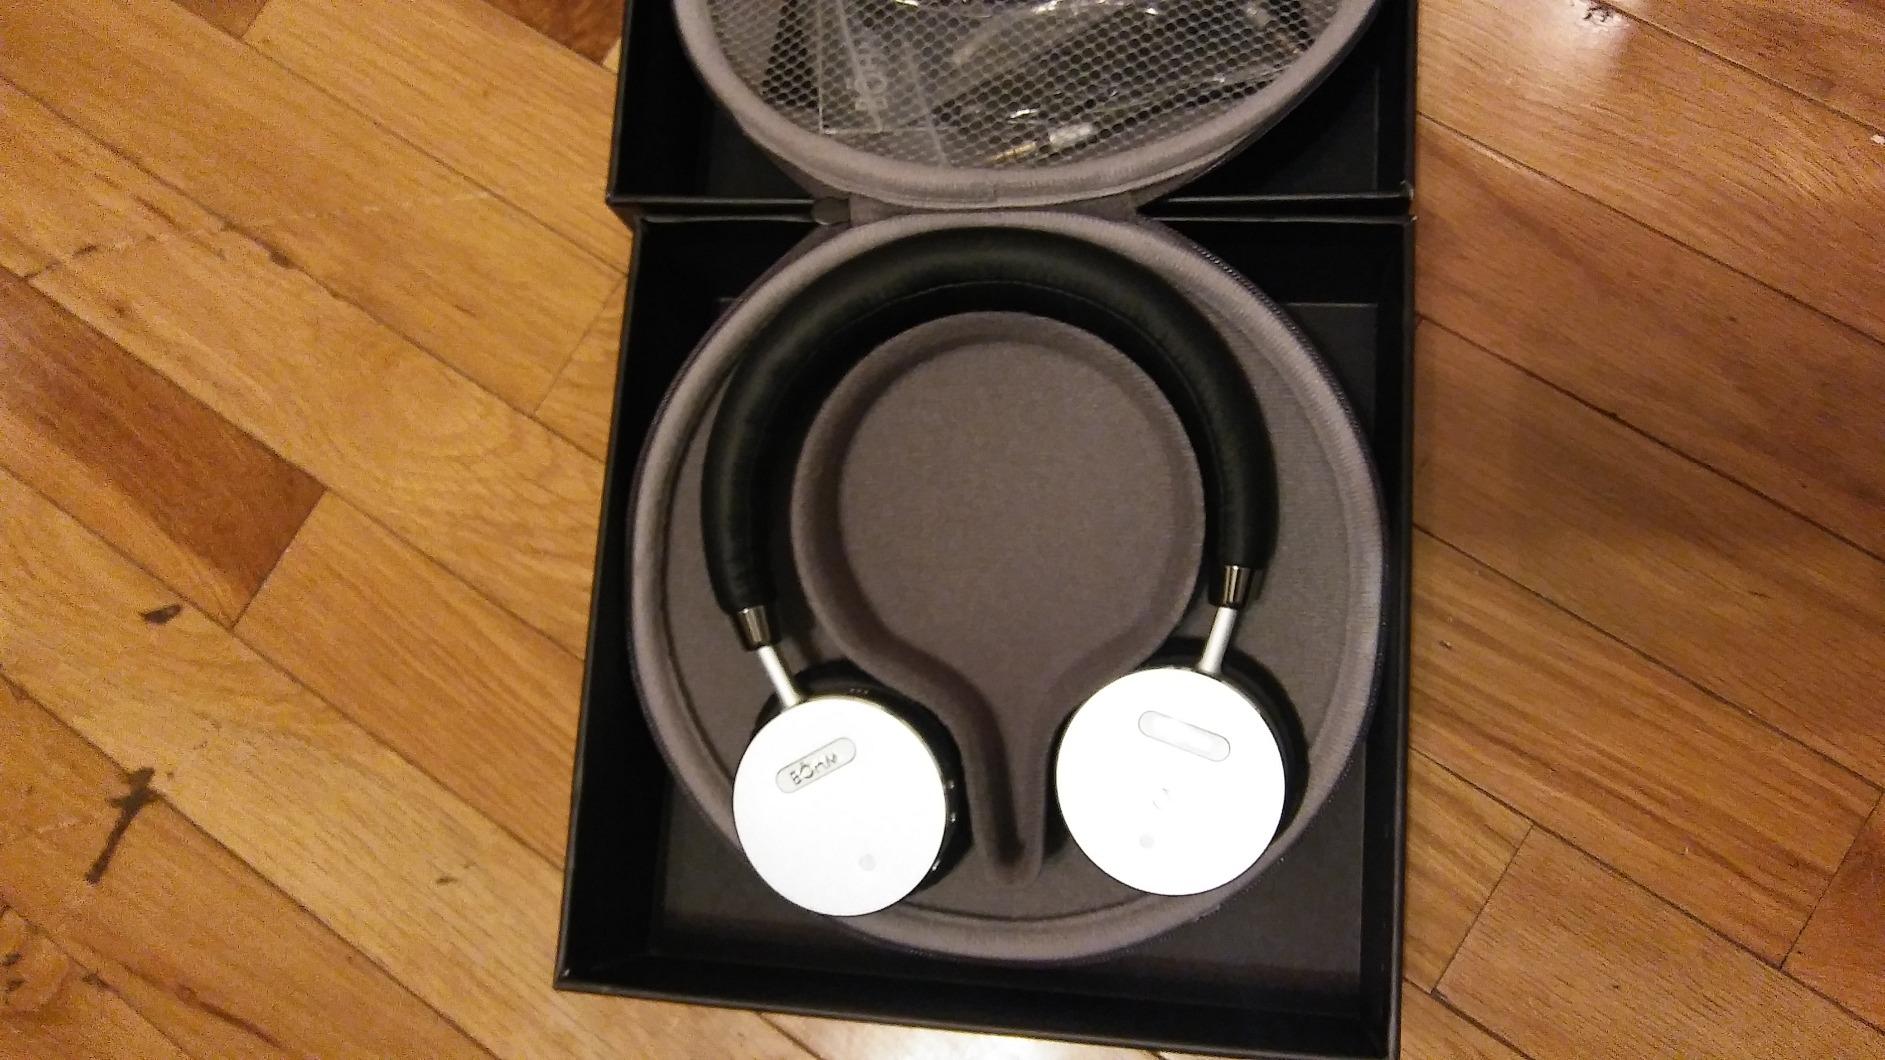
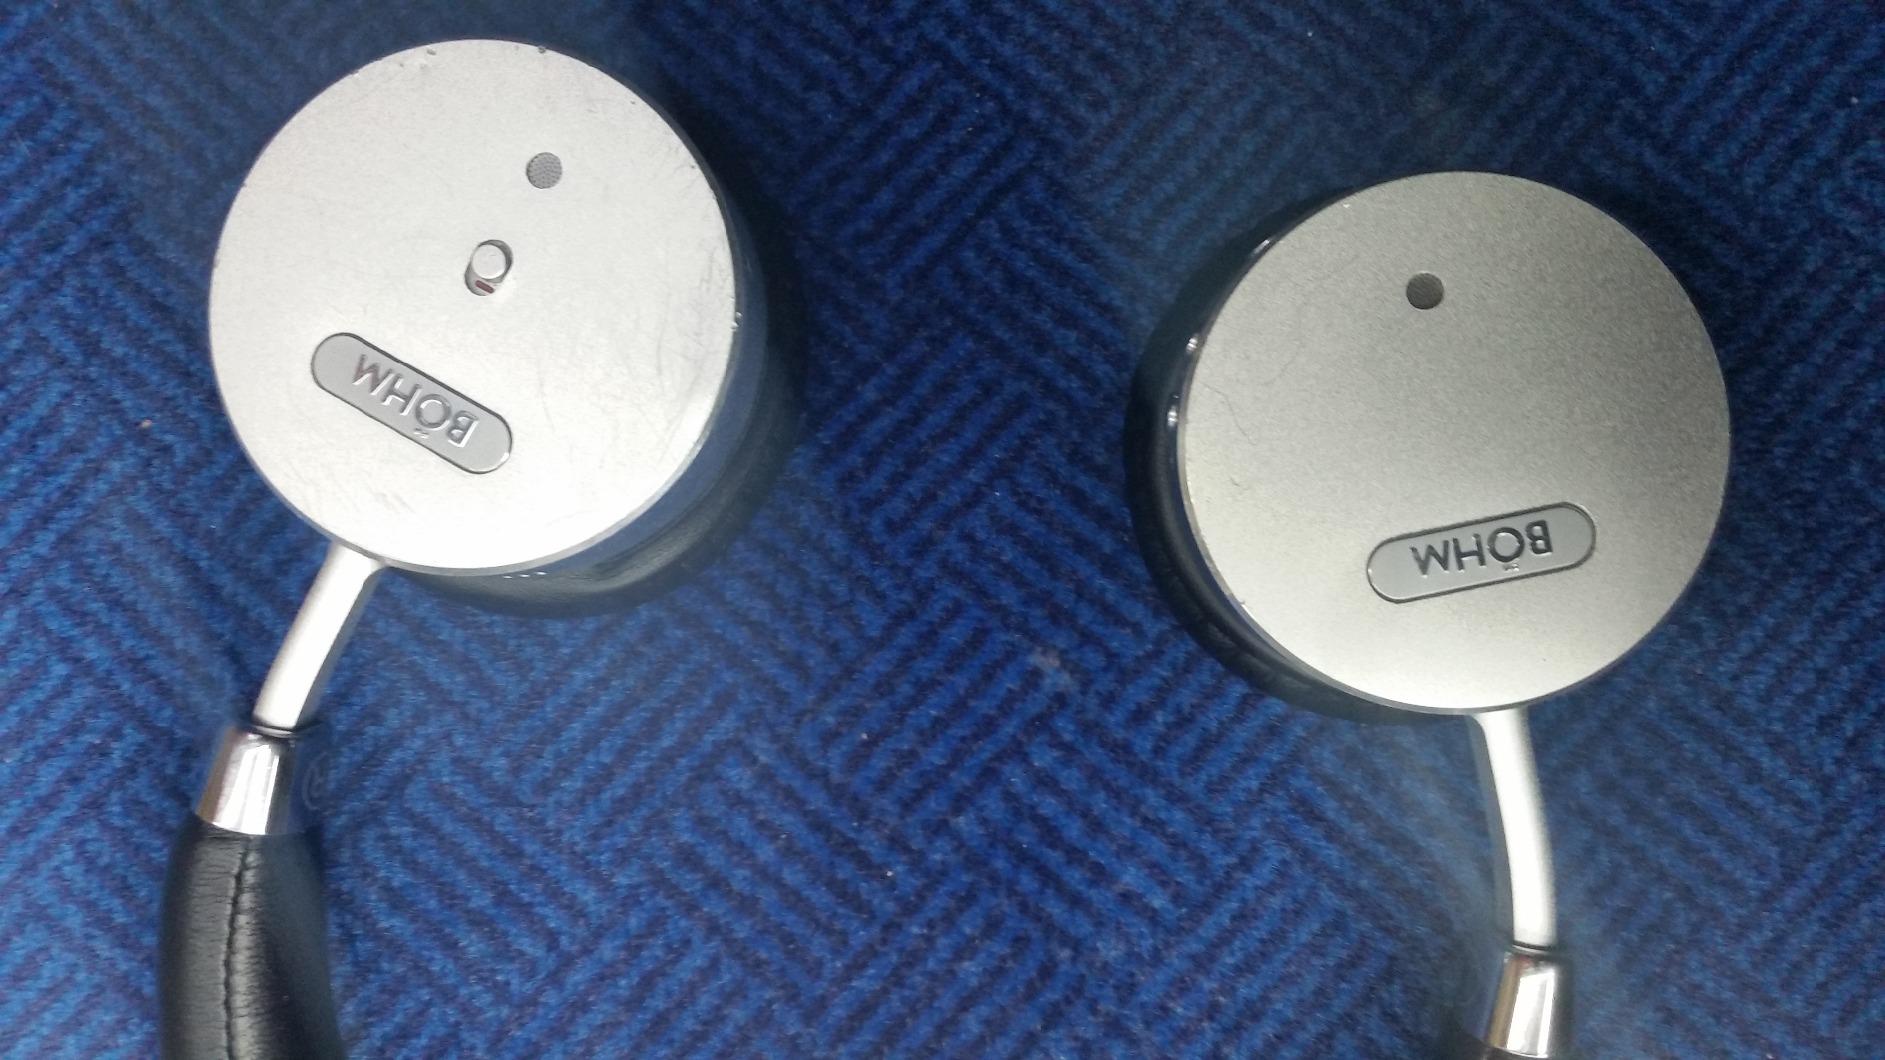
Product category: headphones
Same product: yes